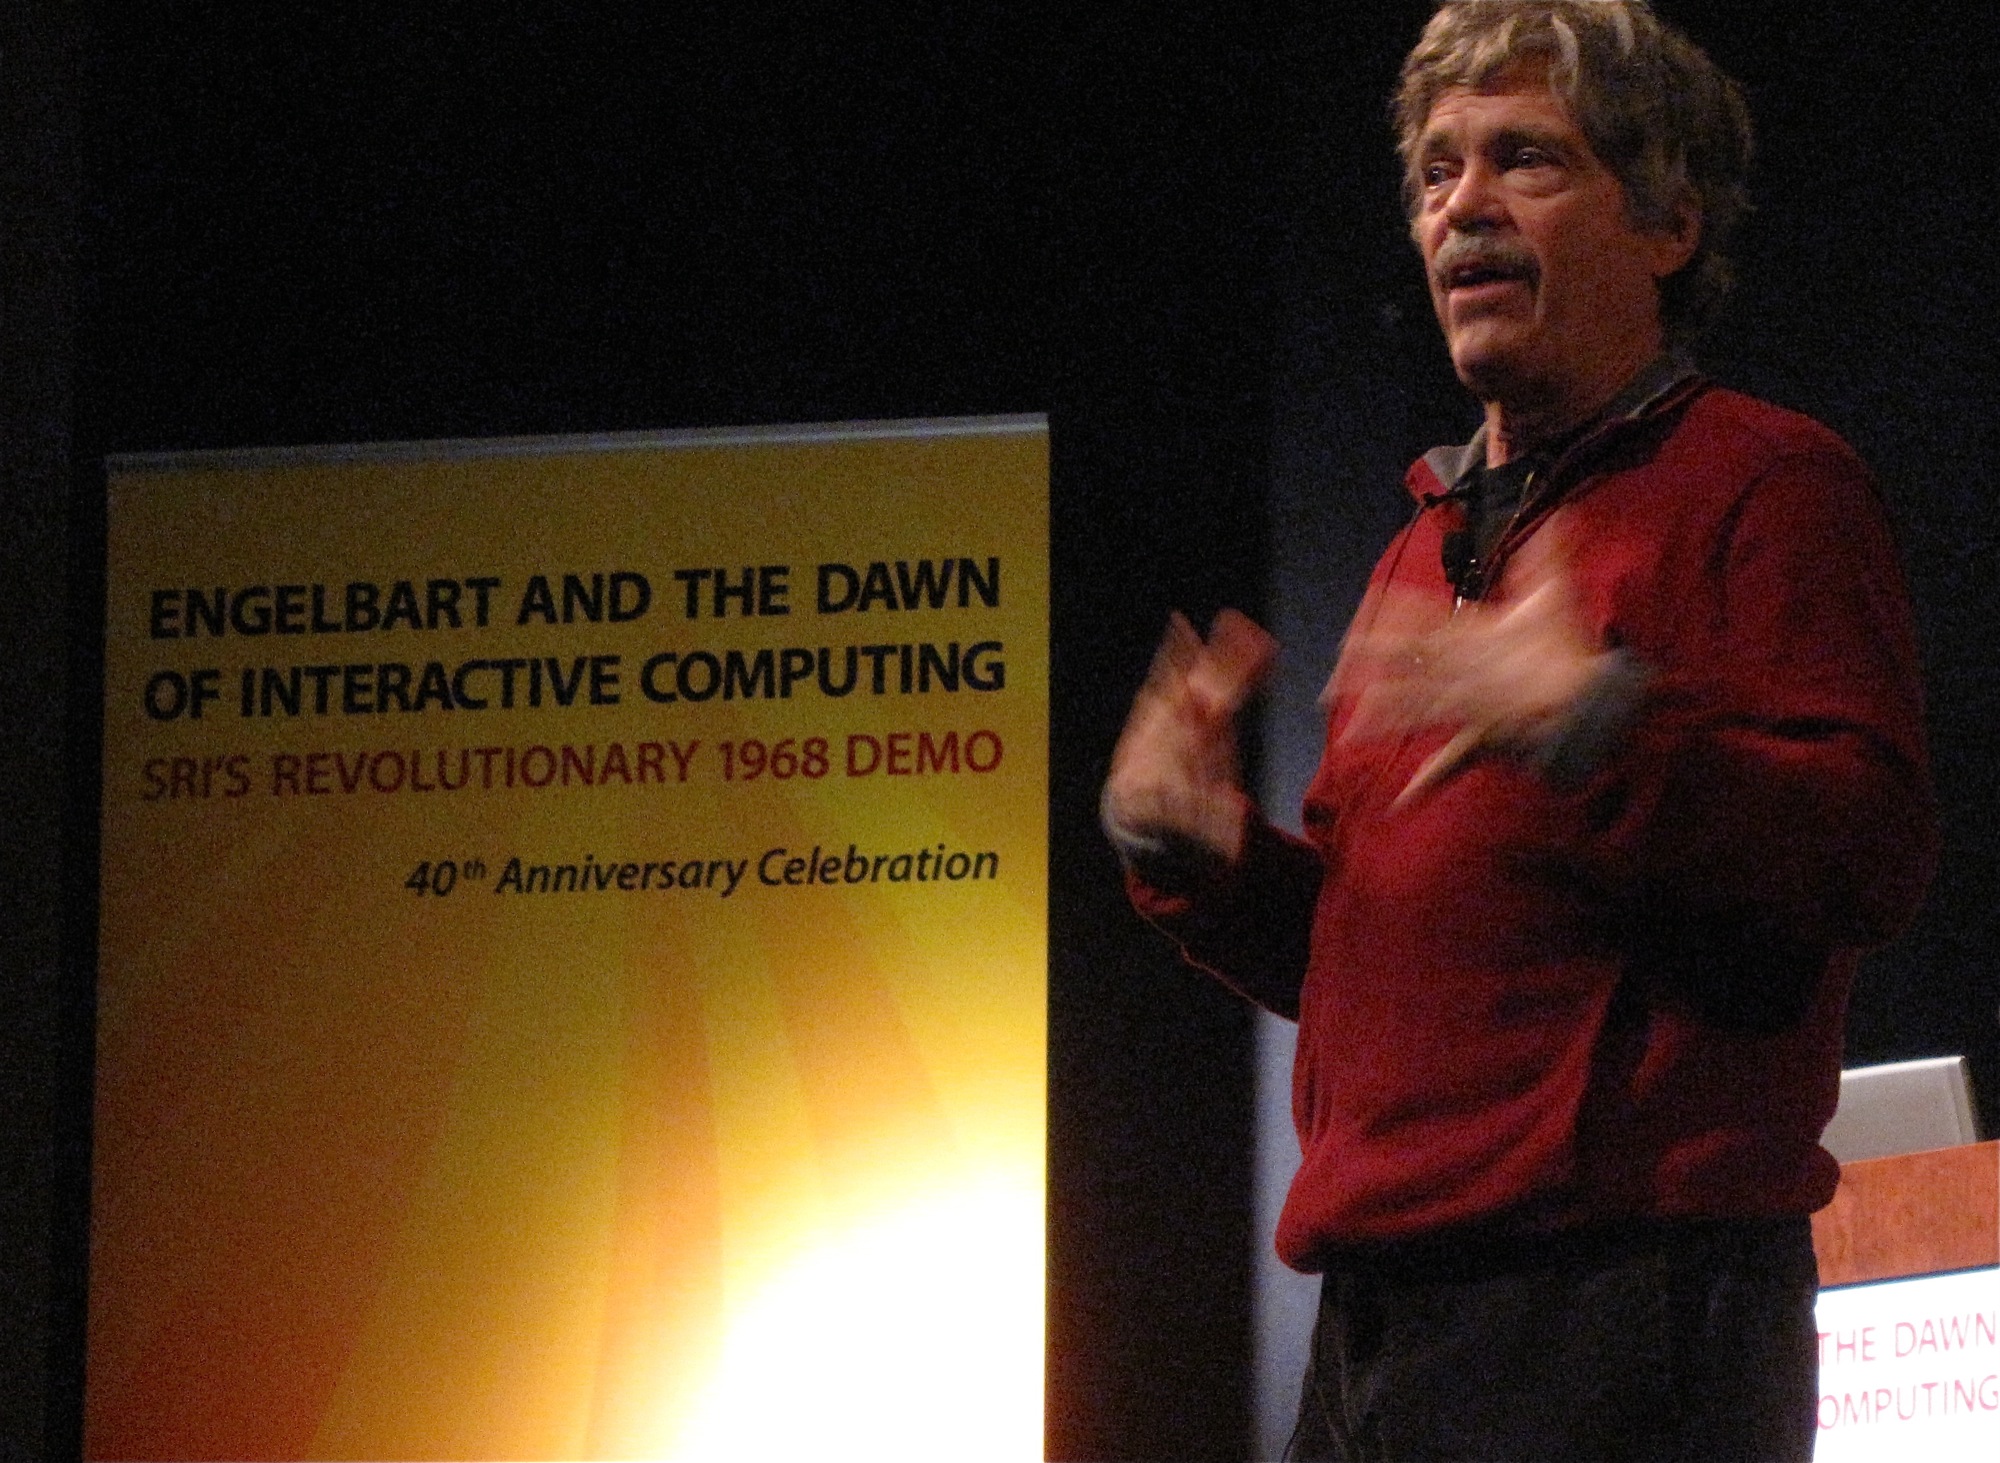
speech, pftf, emgelbart